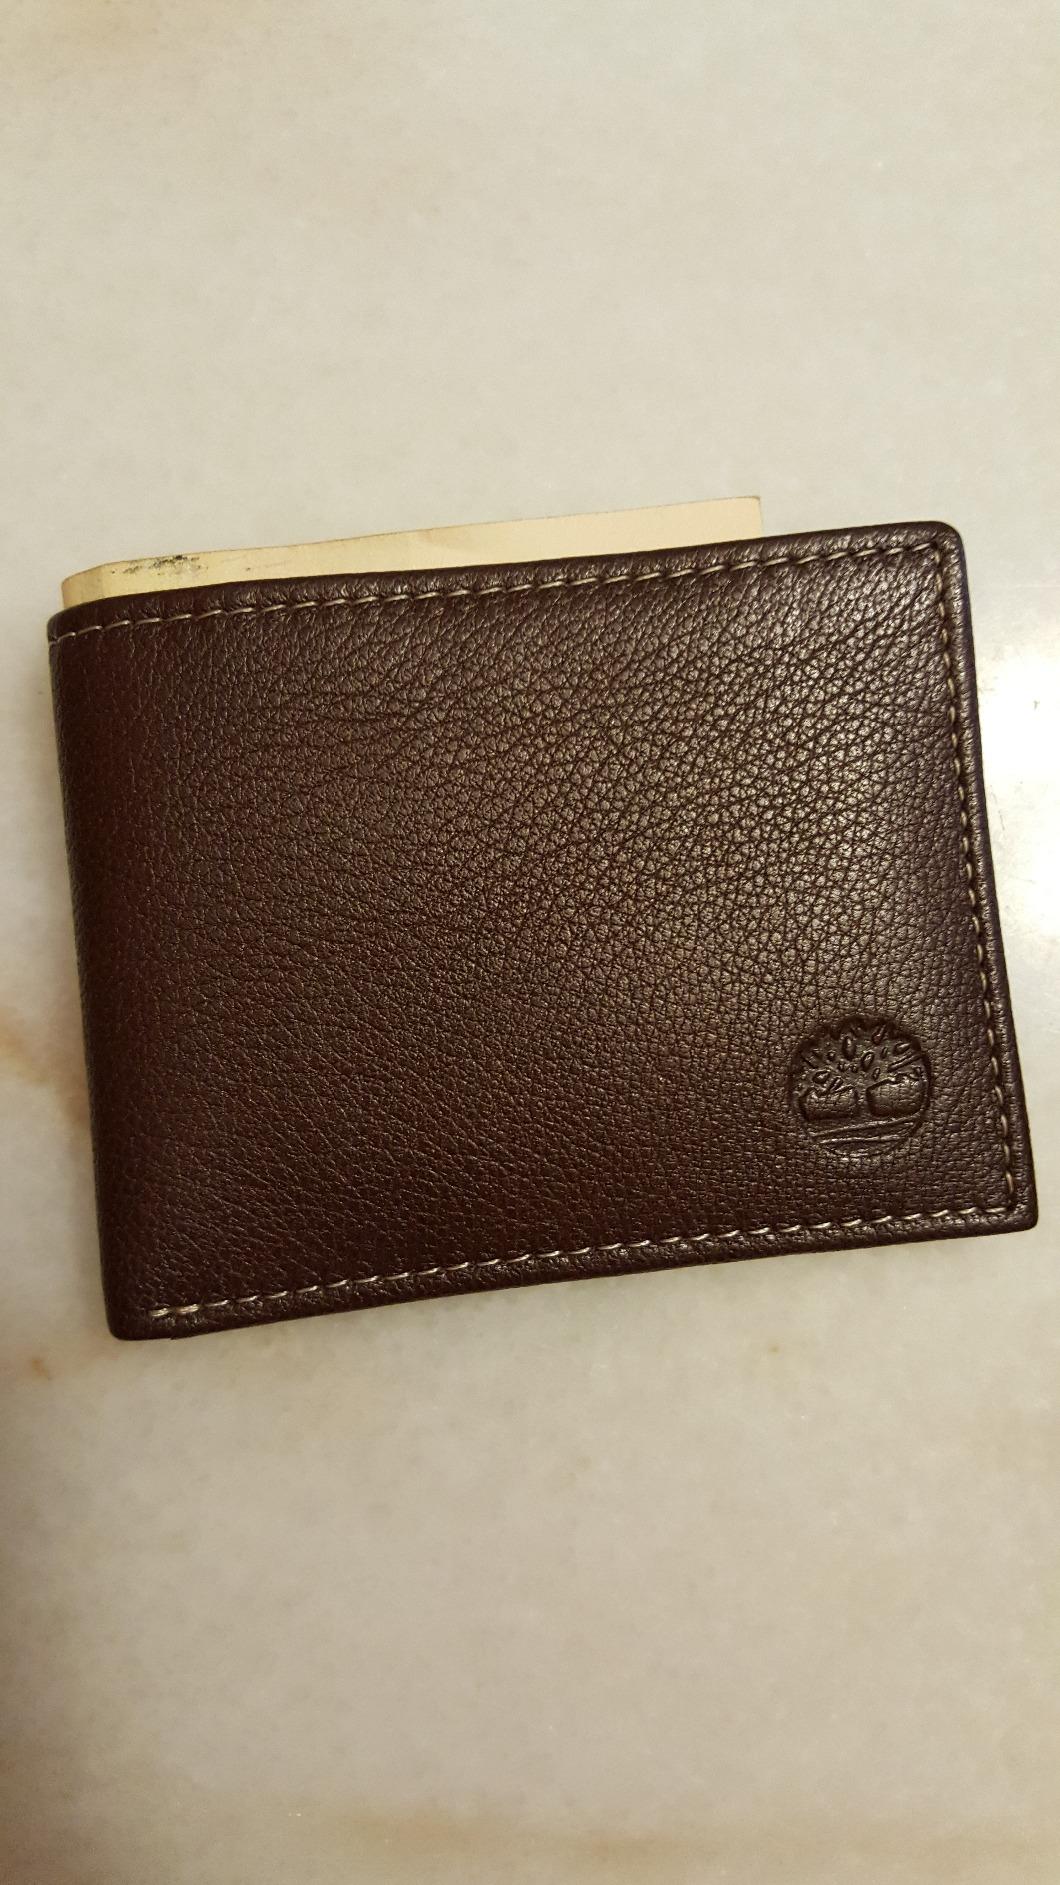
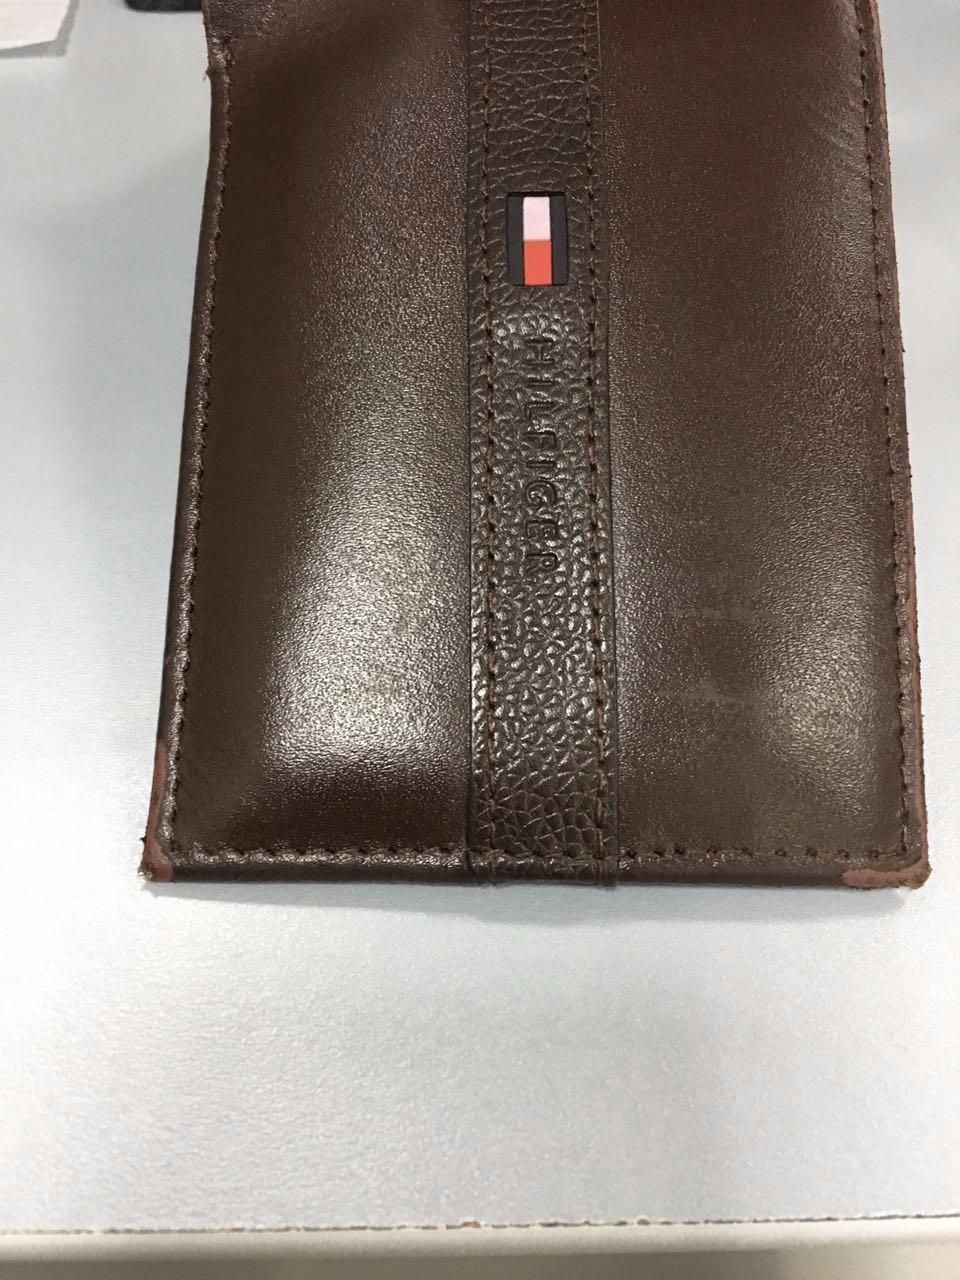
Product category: accessories_wallet
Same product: no